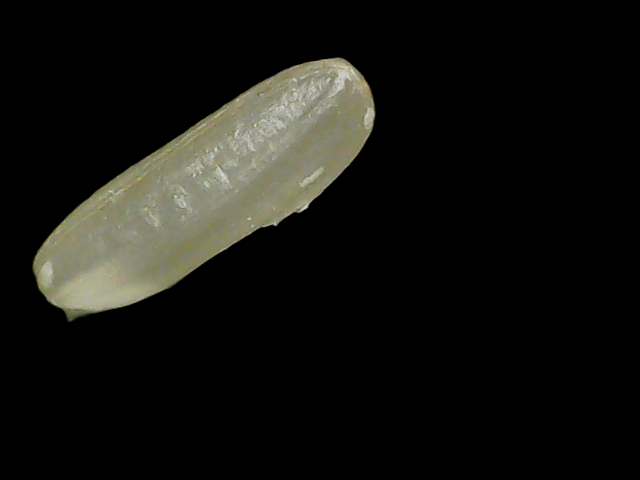
Rice variety: Binadhan21